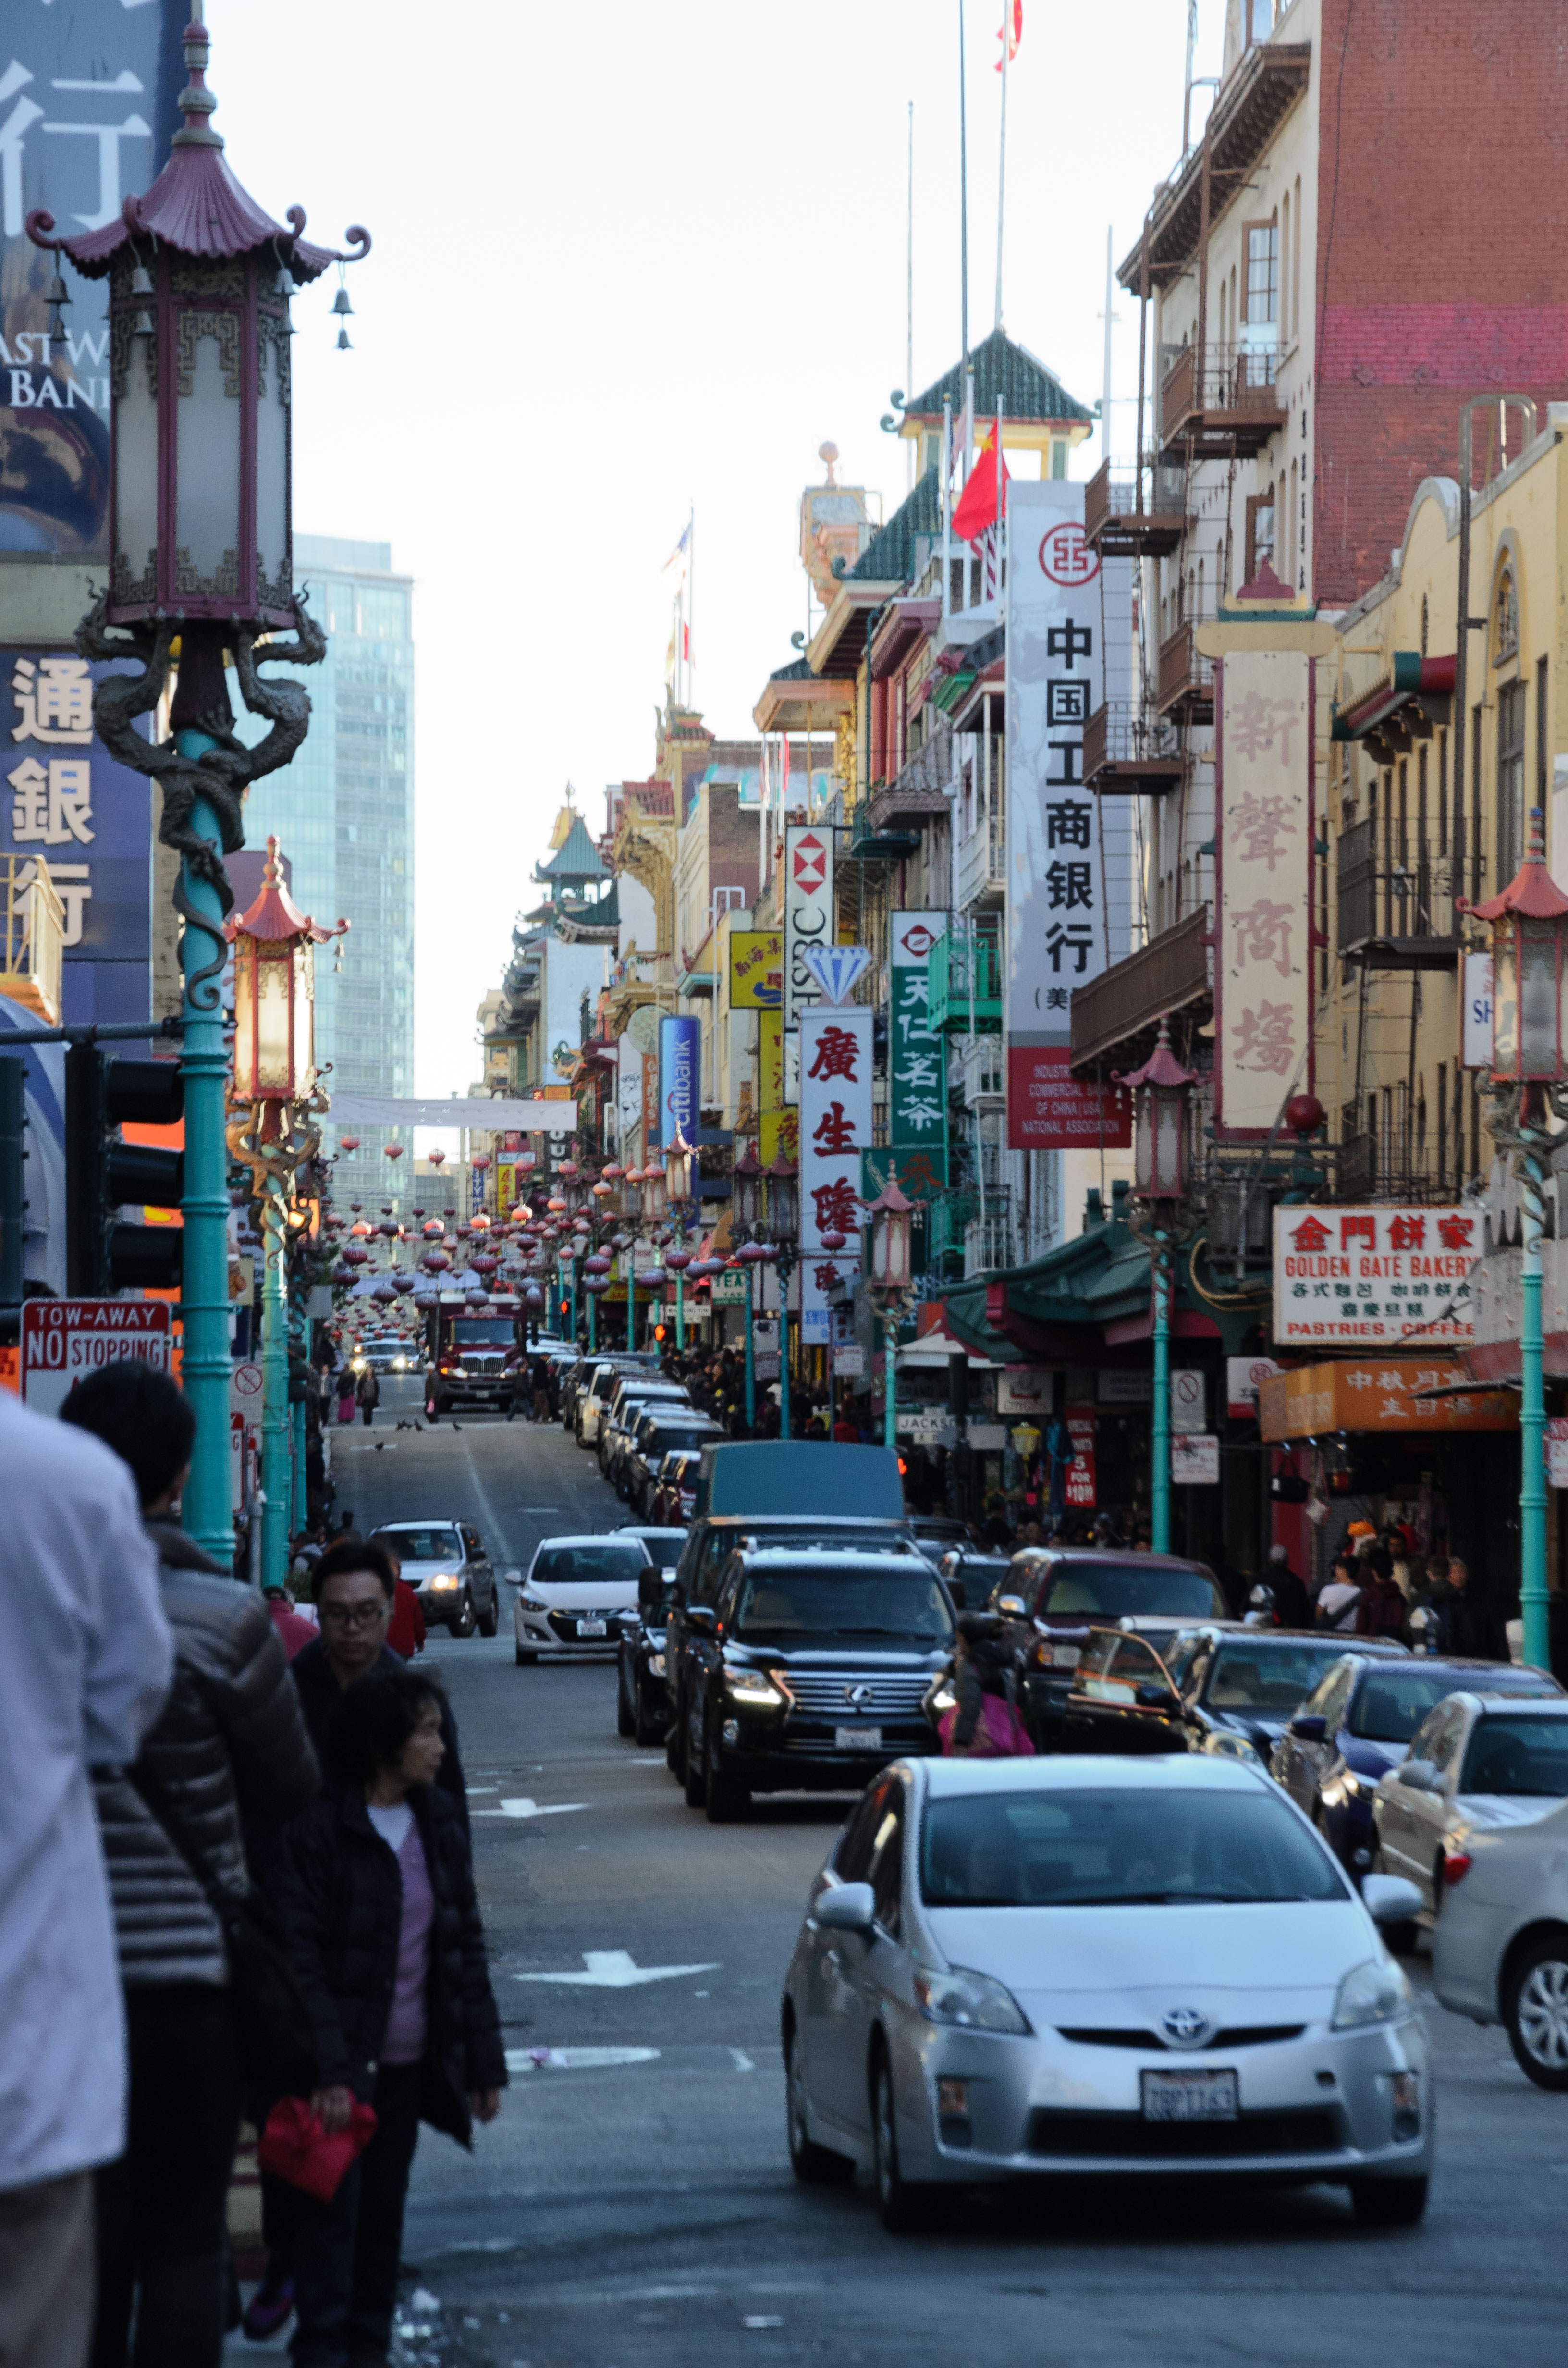
pedestrian, road, traffic, street, town, city, cityscape, downtown, travel, lantern, chinese, vehicle, usa, lane, california, china town, infrastructure, dragon, china, francisco, neighbourhood, urban area, human settlement